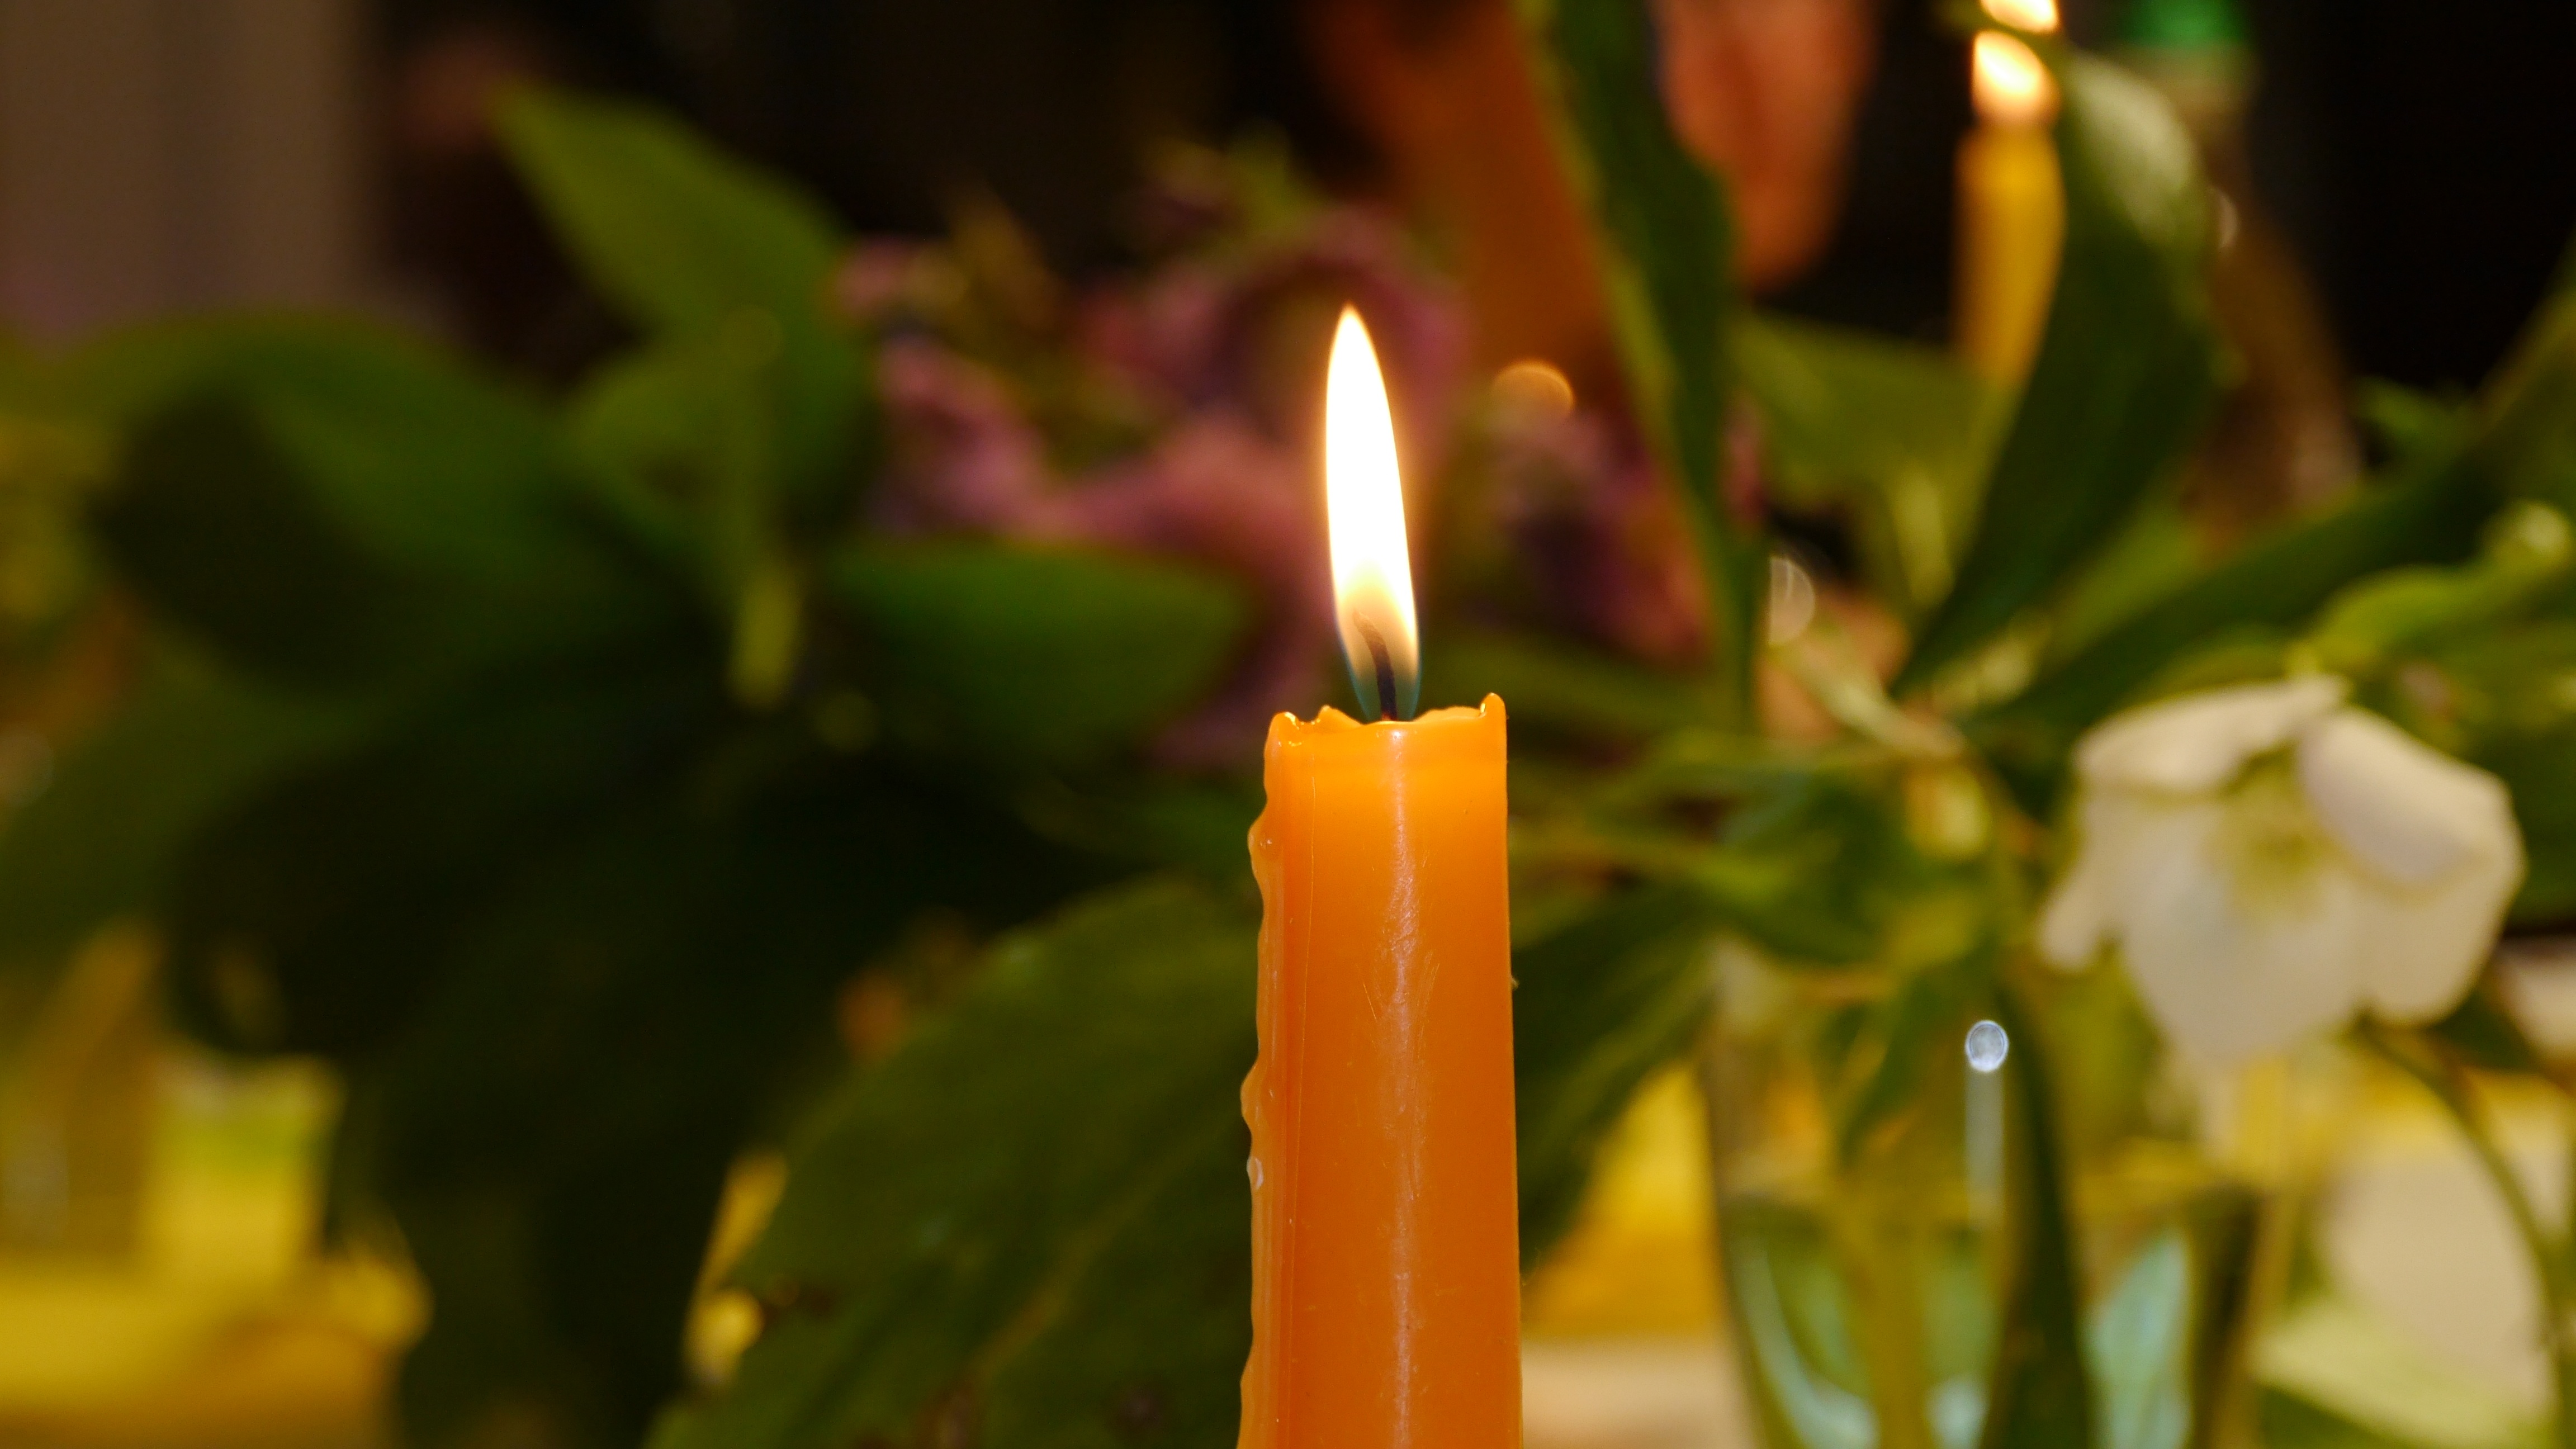
grass, light, plant, sunlight, leaf, flower, green, yellow, candle, lighting, flora, close up, candlelight, macro photography, evening light, roma table, plant stem